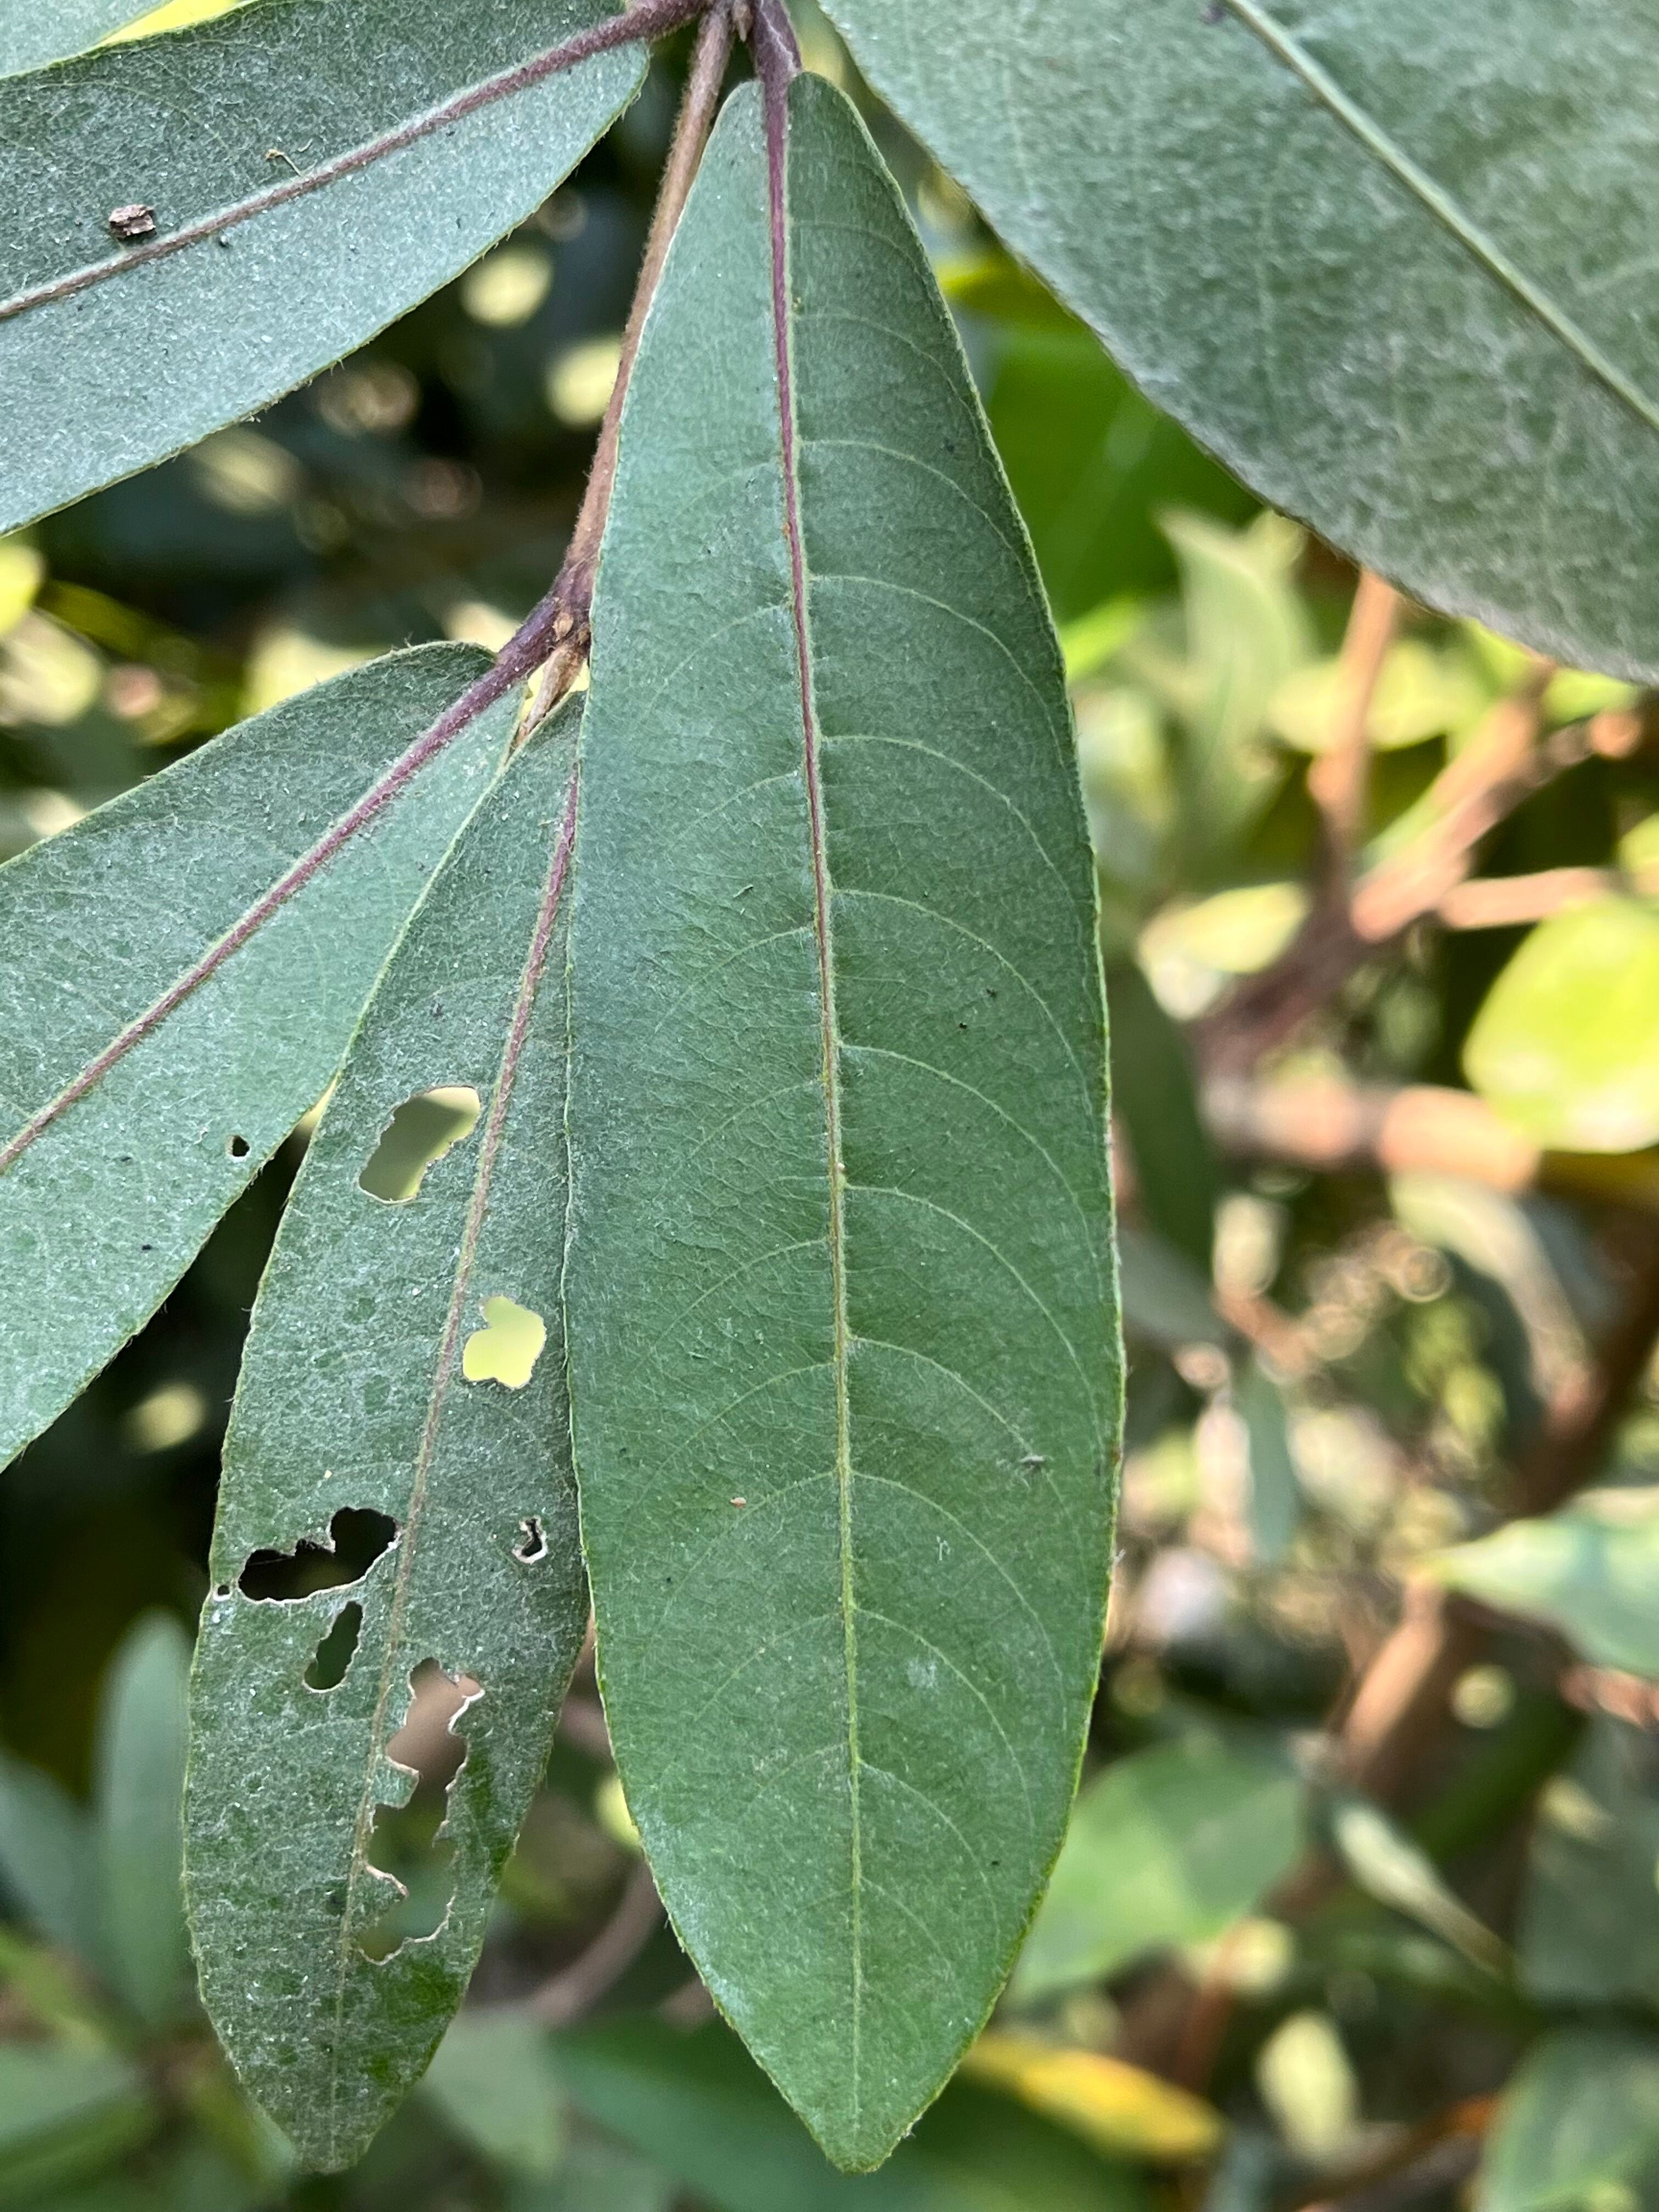
Plant species: terminalia-arjuna